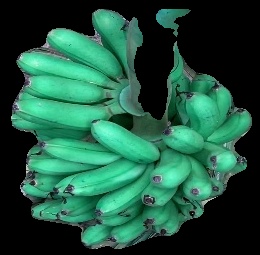
Variety: rasbale
Grade: grade1